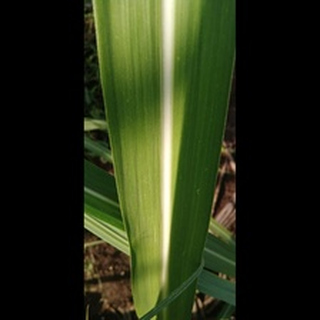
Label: healthy_sugarcane